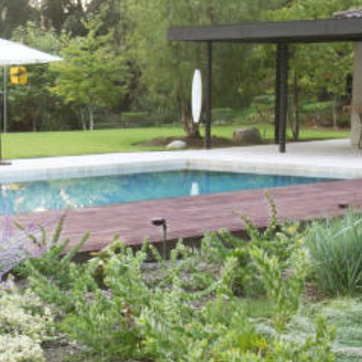
Material: water